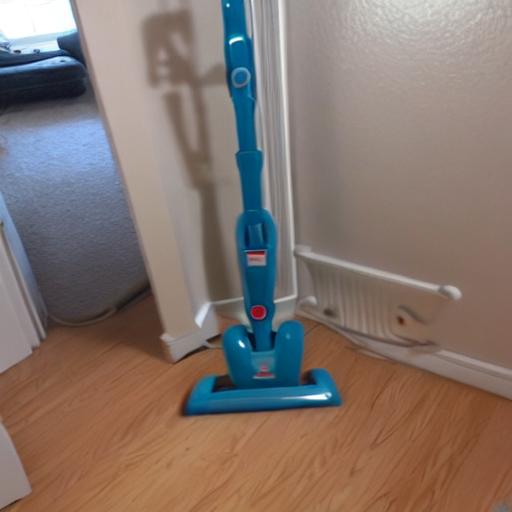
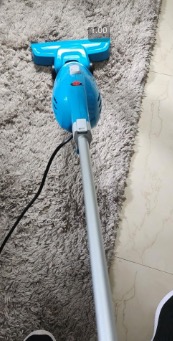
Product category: items_vacuum
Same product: no